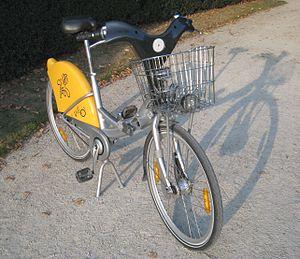
Villo! est le service de vélos partagés exploité par JCDecaux dans la région de Bruxelles-Capitale.